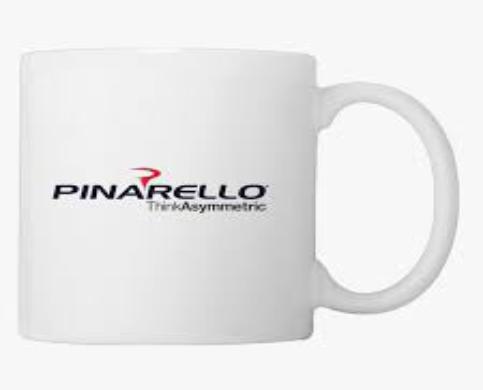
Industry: Transportation